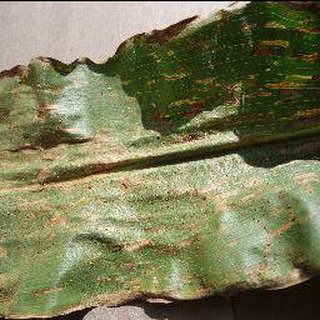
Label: corn_cercospora_leaf_spot